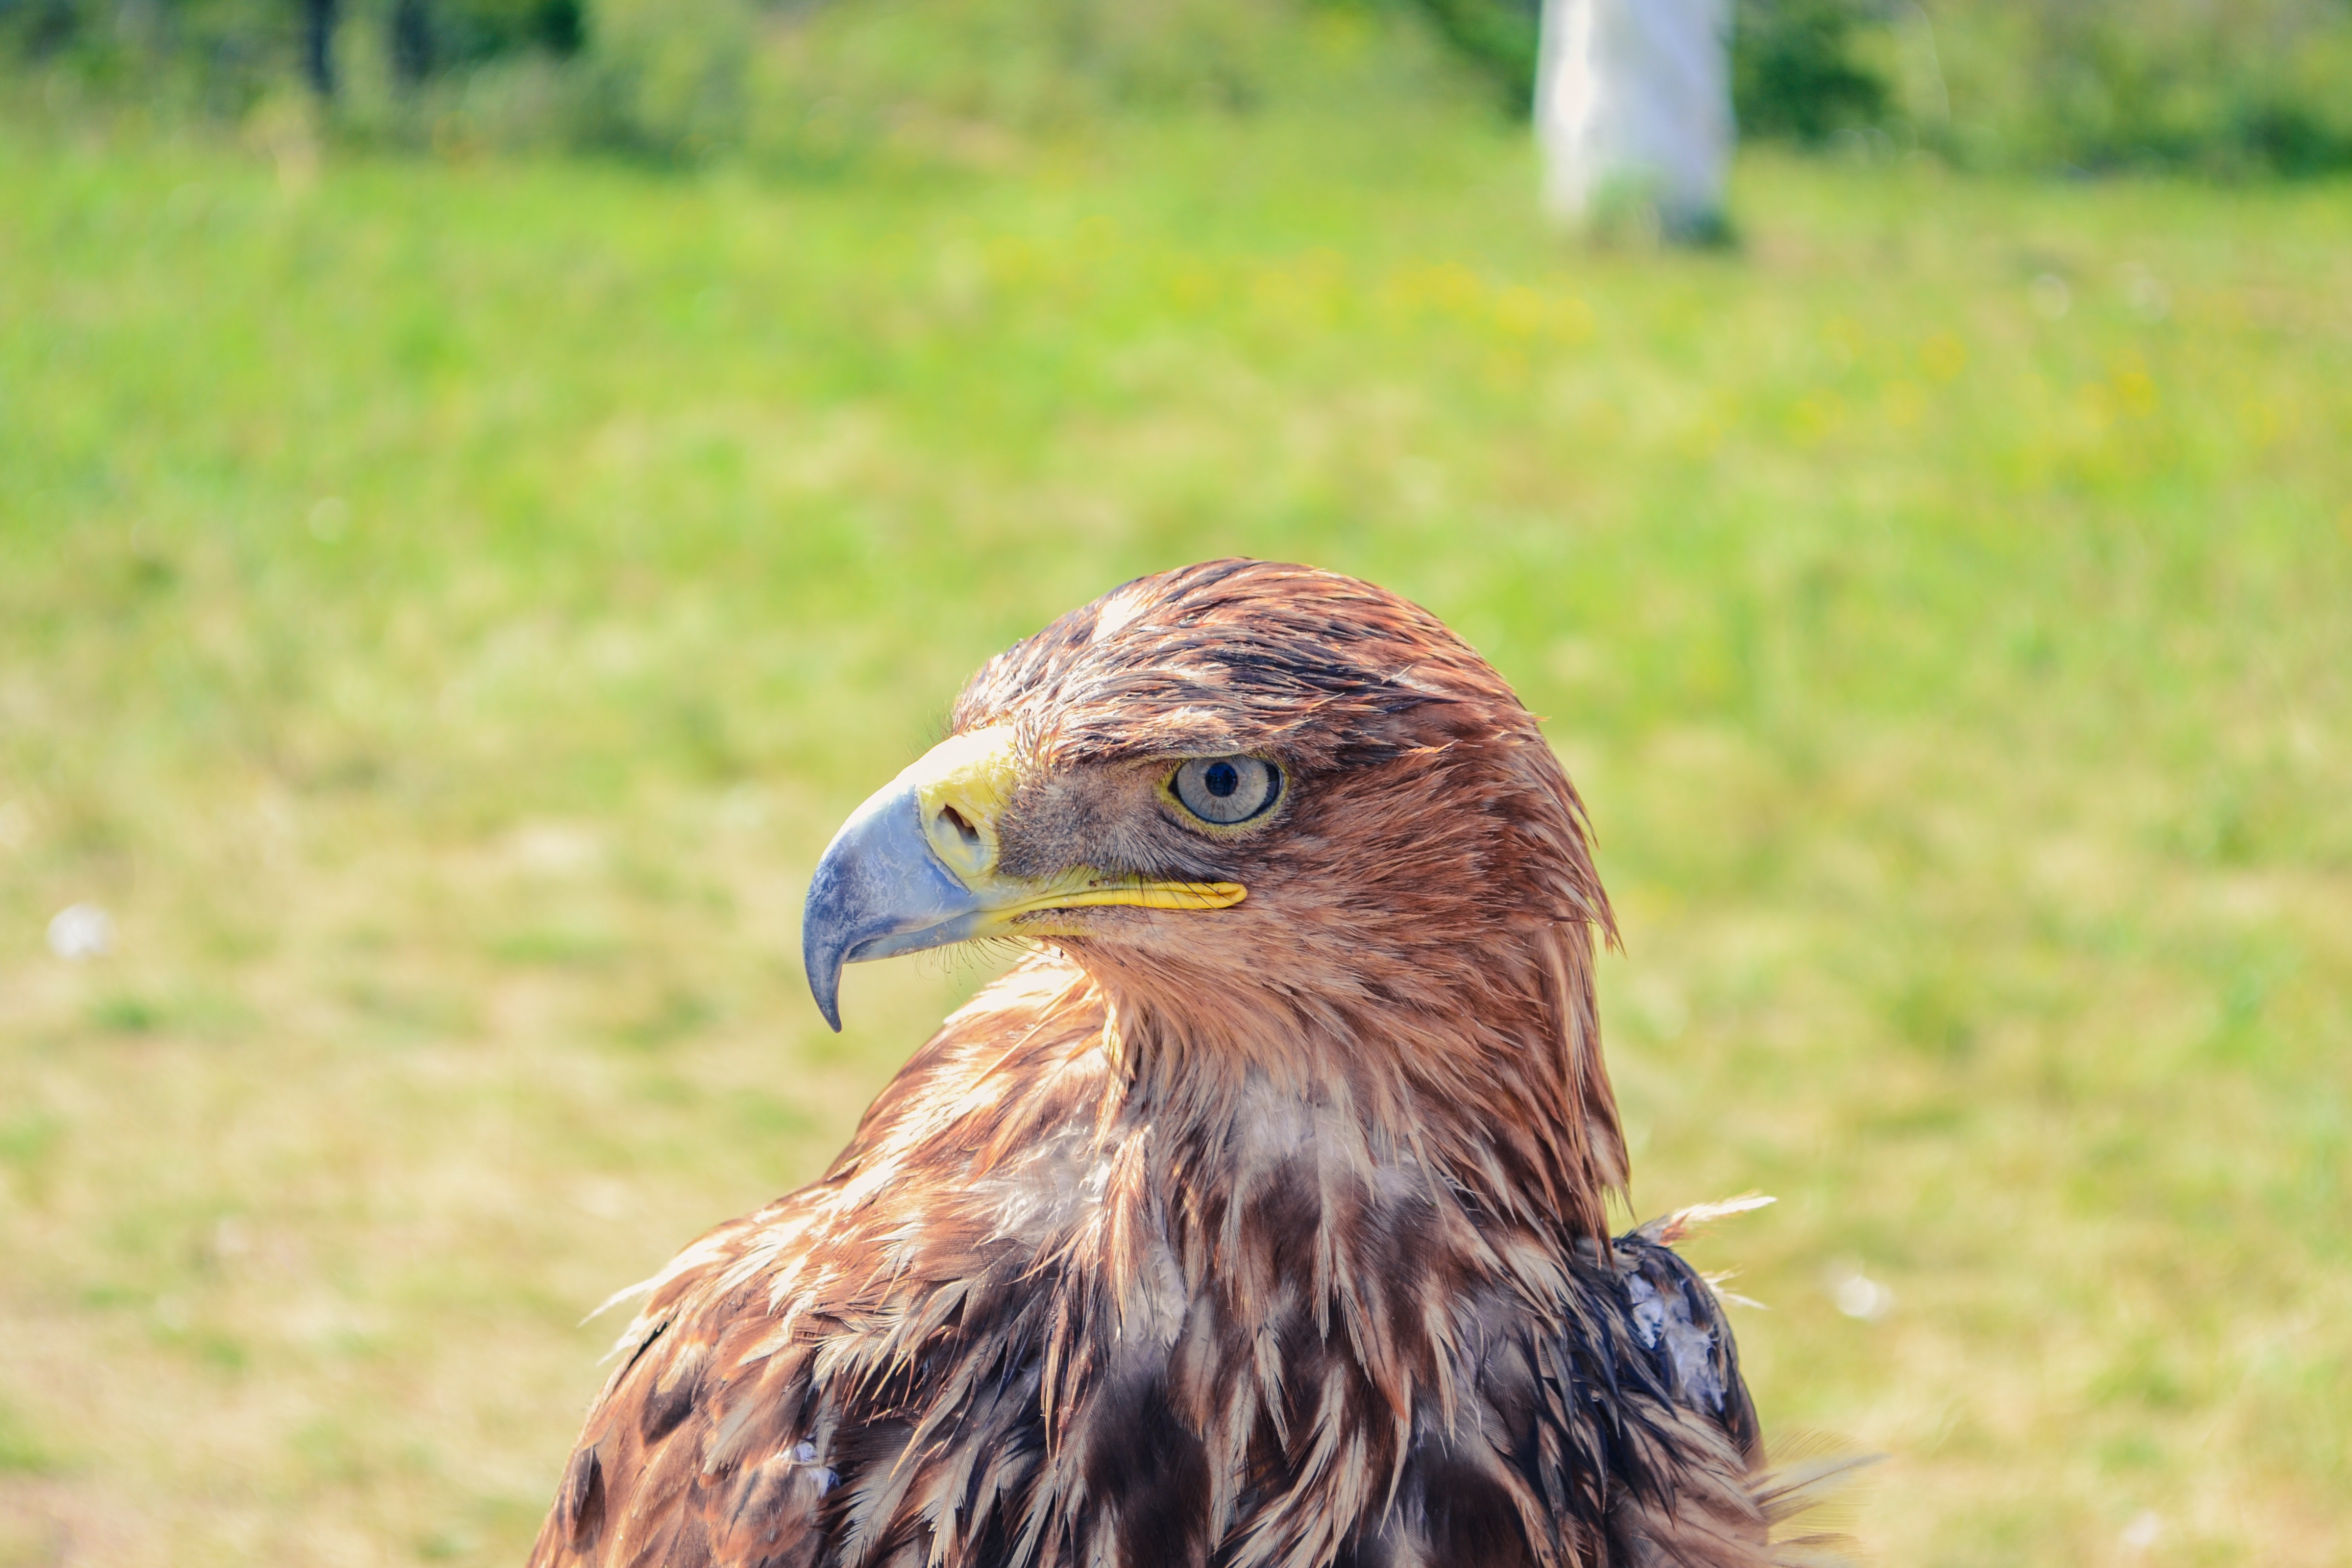
bird, prairie, wildlife, beak, eagle, predator, hawk, fauna, bird of prey, vertebrate, vulture, golden eagle, kazakhstan, borovoye